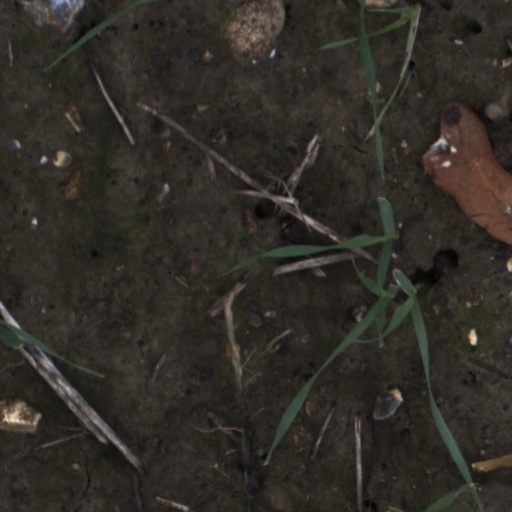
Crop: wheat